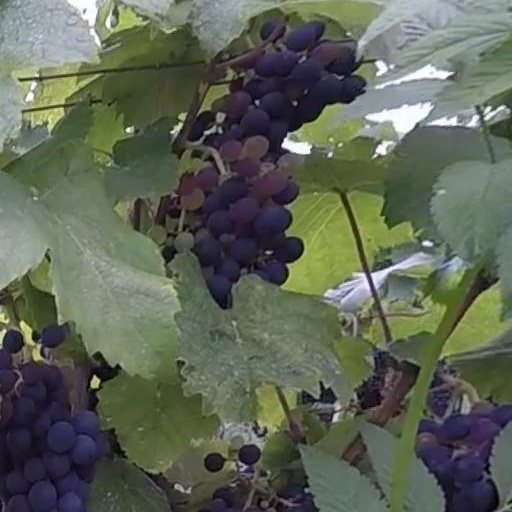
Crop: grape